Douglass Academy for Young Men

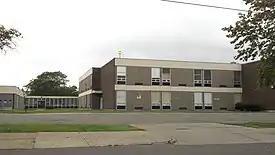
Douglass Academy for Young Men

Frederick Douglass Academy for Young Men is a Detroit, Michigan grade 9-12 school exclusively for boys. It is a part of Detroit Public Schools (DPS), and it is the only all-male public school in the State of Michigan. It is named after Frederick Douglass and it is located in Woodbridge, in the former Murray–Wright High School.